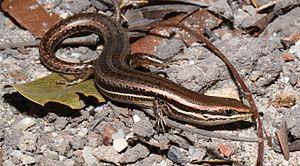
Brasiliscincus est un genre de sauriens de la famille des Scincidae.
Brasiliscincus heathi est une espèce de sauriens de la famille des Scincidae.